East Sussex

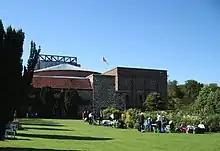
Theatre at Glyndebourne

East Sussex has no motorways, and even dual carriageways are sparse in the county. The main roads through the county are those part of the radial pattern from London: the A21 from Kent to Hastings; the A22 from Surrey to Eastbourne; and the A23 from Gatwick to Brighton. Cross-country routes include the A26 which carries traffic from Newhaven and Lewes north into Kent; and the south coast trunk route, which starts in Folkestone (Kent) as the A259 trunk road, and traverses the south coast to Eastbourne, where it becomes the A27 trunk road and heads westwards towards Chichester in West Sussex and ultimately to Honiton in Devon. All the main roads suffer from congestion and traffic problems: the A27 which connects Eastbourne to Portsmouth is one of the busiest trunk roads in the UK.